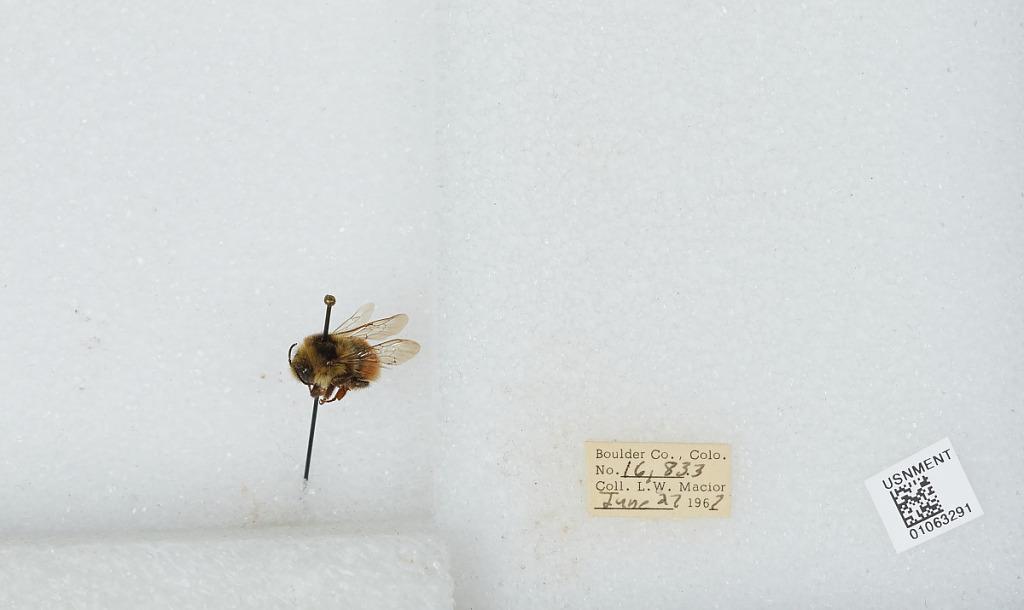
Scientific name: Bombus (Pyrobombus) bifarius Cresson
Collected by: L. Macior
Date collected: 1967-6-27
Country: United States
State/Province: Colorado
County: Boulder
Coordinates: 40.0017, -105.308